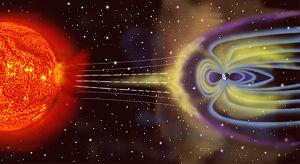
La magnétosphère est la région entourant un objet céleste dans laquelle les phénomènes physiques sont dominés ou organisés par son champ magnétique.
La magnétopause est la frontière entre la magnétosphère, qui est dominée par le champ magnétique de la planète, et le milieu interplanétaire, qui lui est dominé par le vent solaire.
En physique, dans le domaine de l'électromagnétisme, le champ magnétique est une grandeur ayant le caractère d'un champ vectoriel, c'est-à-dire caractérisée par la donnée d'une norme, d’une direction et d’un sens, définie en tout point de l'espace et permettant de modéliser et quantifier les effets magnétiques du courant électrique ou des matériaux magnétiques comme les aimants permanents.
L'éruption solaire de 1989 est une importante éruption solaire, qui survient durant le cycle solaire 22 et qui affecte la Terre. Elle entraîne des variations du champ magnétique terrestre, provoquant entre autres l'écroulement du réseau électrique d'Hydro-Québec.